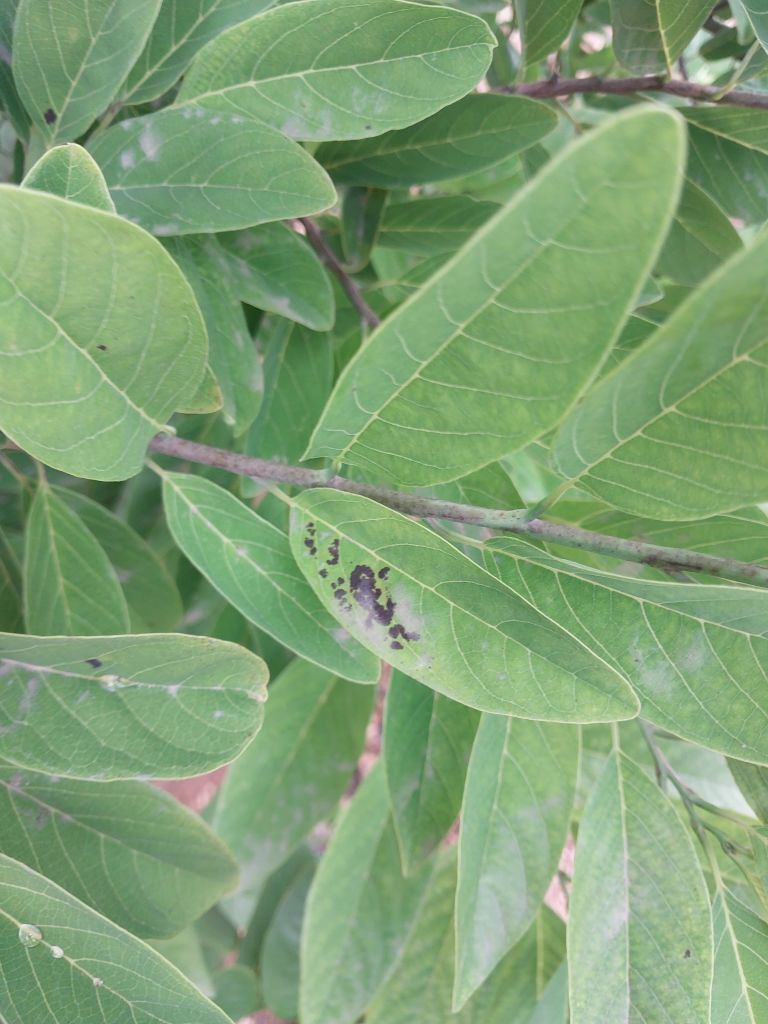
Disease label: Leaf spot on Leaves